The Builder (film)

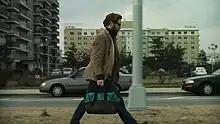
Colm O'Leary in The Builder

The Builder is a 2010 feature film directed by Rick Alverson. The film features actor Colm O'Leary (New Jerusalem) in his debut performance as an Irish immigrant struggling to reconcile the American ideal and its manifestation in the real world. It was the first feature film released by the independent music label Jagjaguwar.